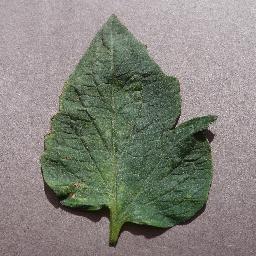
Label: Tomato___Target_Spot